Amda Seyon I's expansions

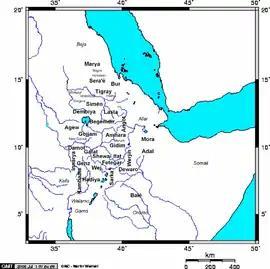

Emperor Yekuno Amlak is considered the founder of the Ethiopian Empire. The empire was enlarged considerably during the reign of Amda Seyon I (r. 1314–1344). Reforms of its administration ensued during his reign as well; Amda Seyon's reign balanced power in Ethiopia.